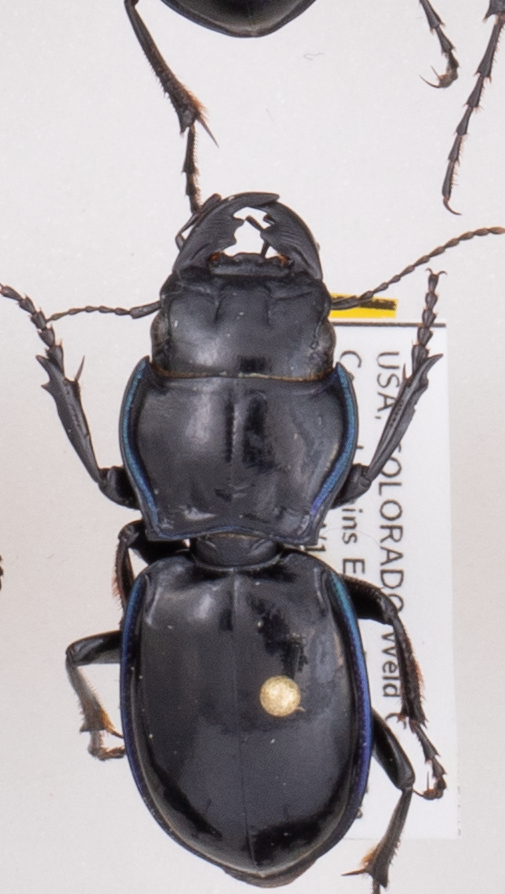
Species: Pasimachus elongatus
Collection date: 2021-09-01
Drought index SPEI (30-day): -1.166
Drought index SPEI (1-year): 0.17
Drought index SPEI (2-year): -0.51